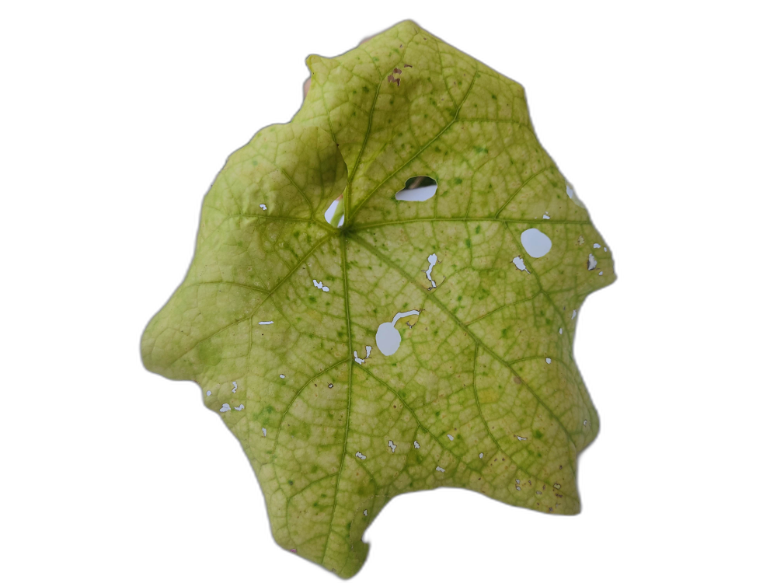
Crop: Zucchini
Label: Dry_Leaf